Rattan shield

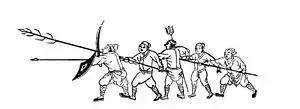
Simple example of the Mandarin Duck Formation, with a rattan shielder in the front

Shield specialists trained in how to advance and retreat but were not allowed to retreat in combat situation because their withdrawal would leave their whole squad exposed, leading to its possible collapse.